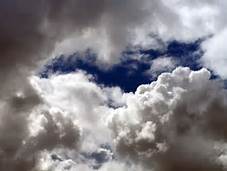
Weather: cloudy or overcast